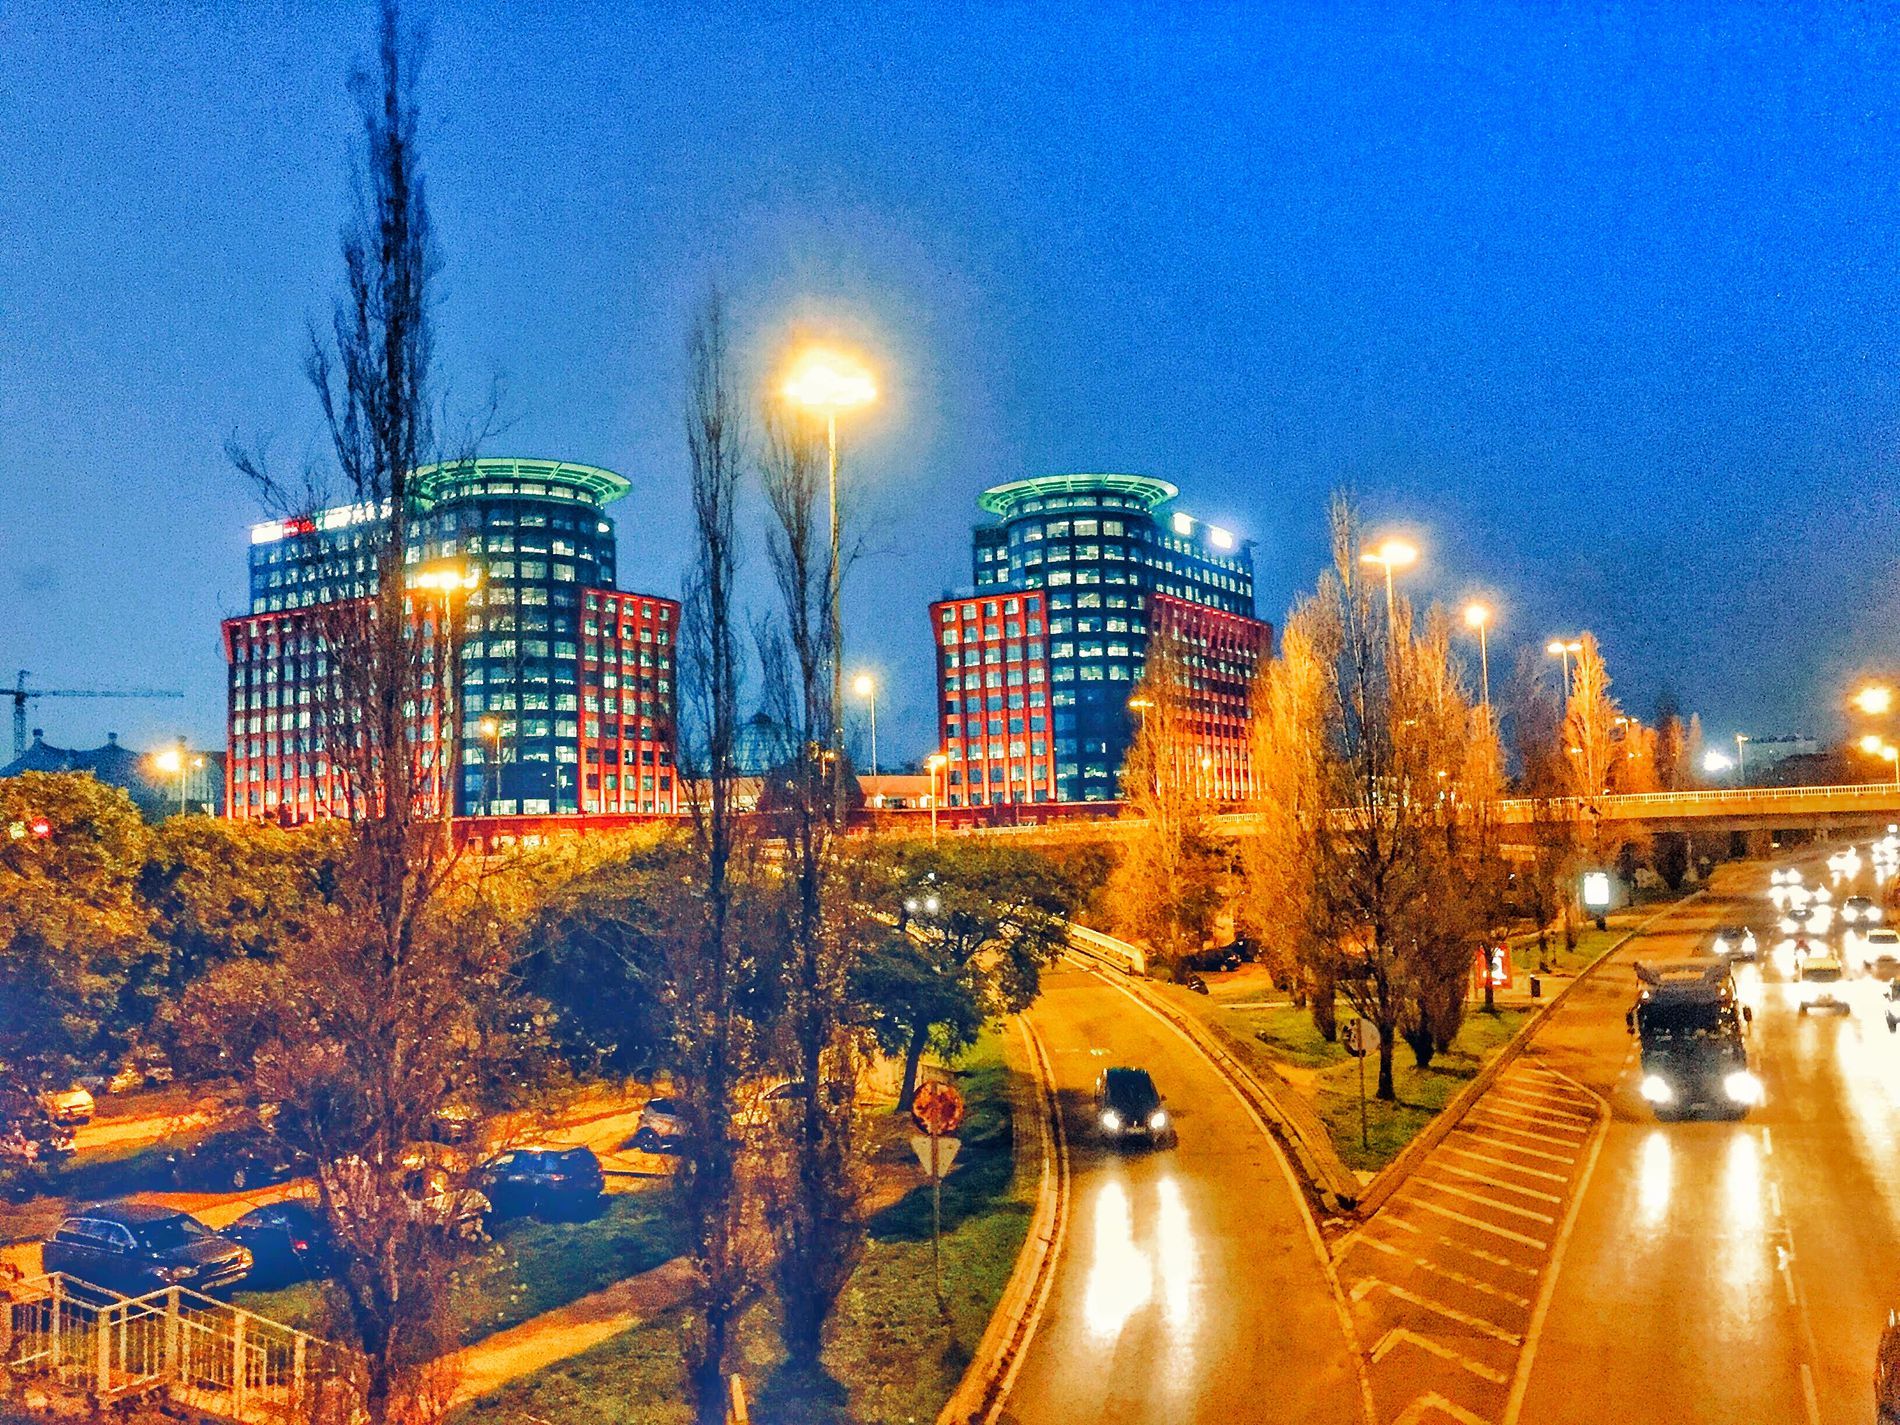
A busy city at night.
The image shows a shot taken of a city at night. In the foreground, a road with many cars passing by, and on the left a parking lot that has many trees. In the background, there is an overpass and some buildings.
The image shows a high-angle shot of a city at night. The city is illuminated with the cars lights and light poles. The city looks alive at night with all the cars passing by. The image colors are vibrant and give life to the shot. The image evokes a sense of energy, urban life, and warmth.
Labels: City, Road, Urban, Architecture, Building, Cityscape, Downtown, Metropolis, Car, Transportation, Vehicle, Street, Neighborhood, Freeway, Construction, Construction Crane, Truck, Condo, Housing, Outdoors, Office Building, Person, Tarmac, Lighting, Suburb, Nature, Scenery, Highway, High Rise, Path, Hotel, Resort, Apartment Building, overpass, median strip, parking lot, grass, walkway, handrail, car, trees, tree, Buildings, road sign, sky
Camera: Apple iPhone 6
Lens: iPhone 6 back camera 4.15mm f/2.2
Aperture: F2.2
Exposure: 1/17 sec
ISO: 500
Focal length: 4.2 mm